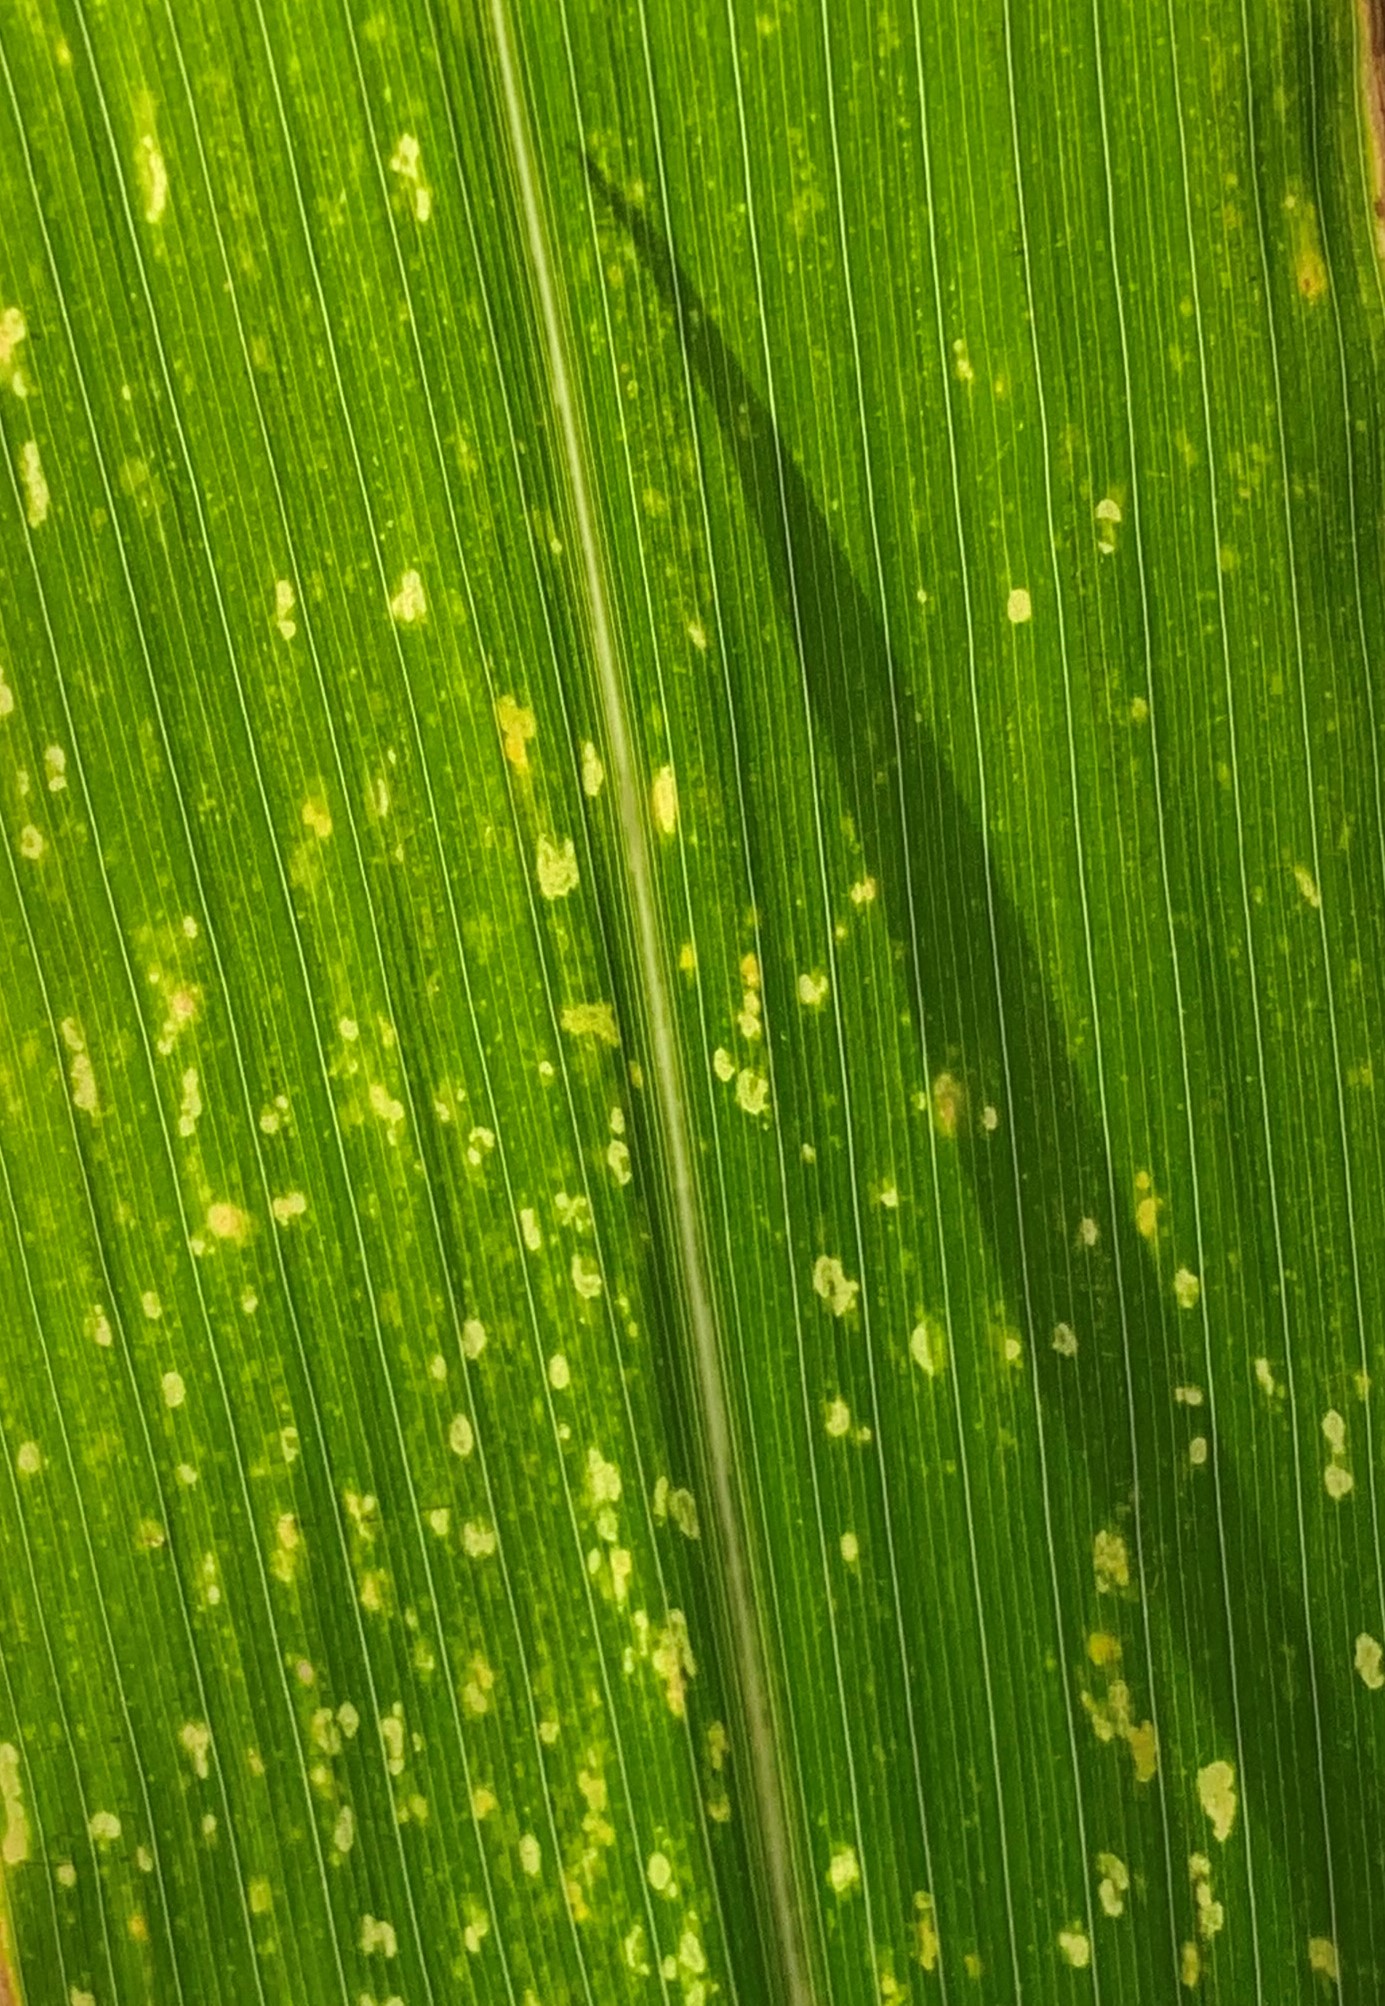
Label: MLN